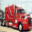
Label: truck